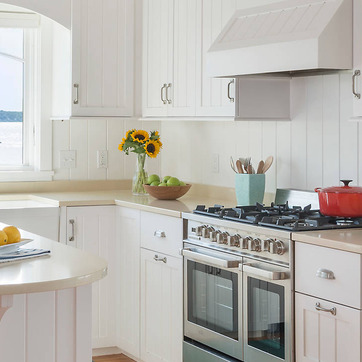
Material: food